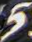
Number: 5